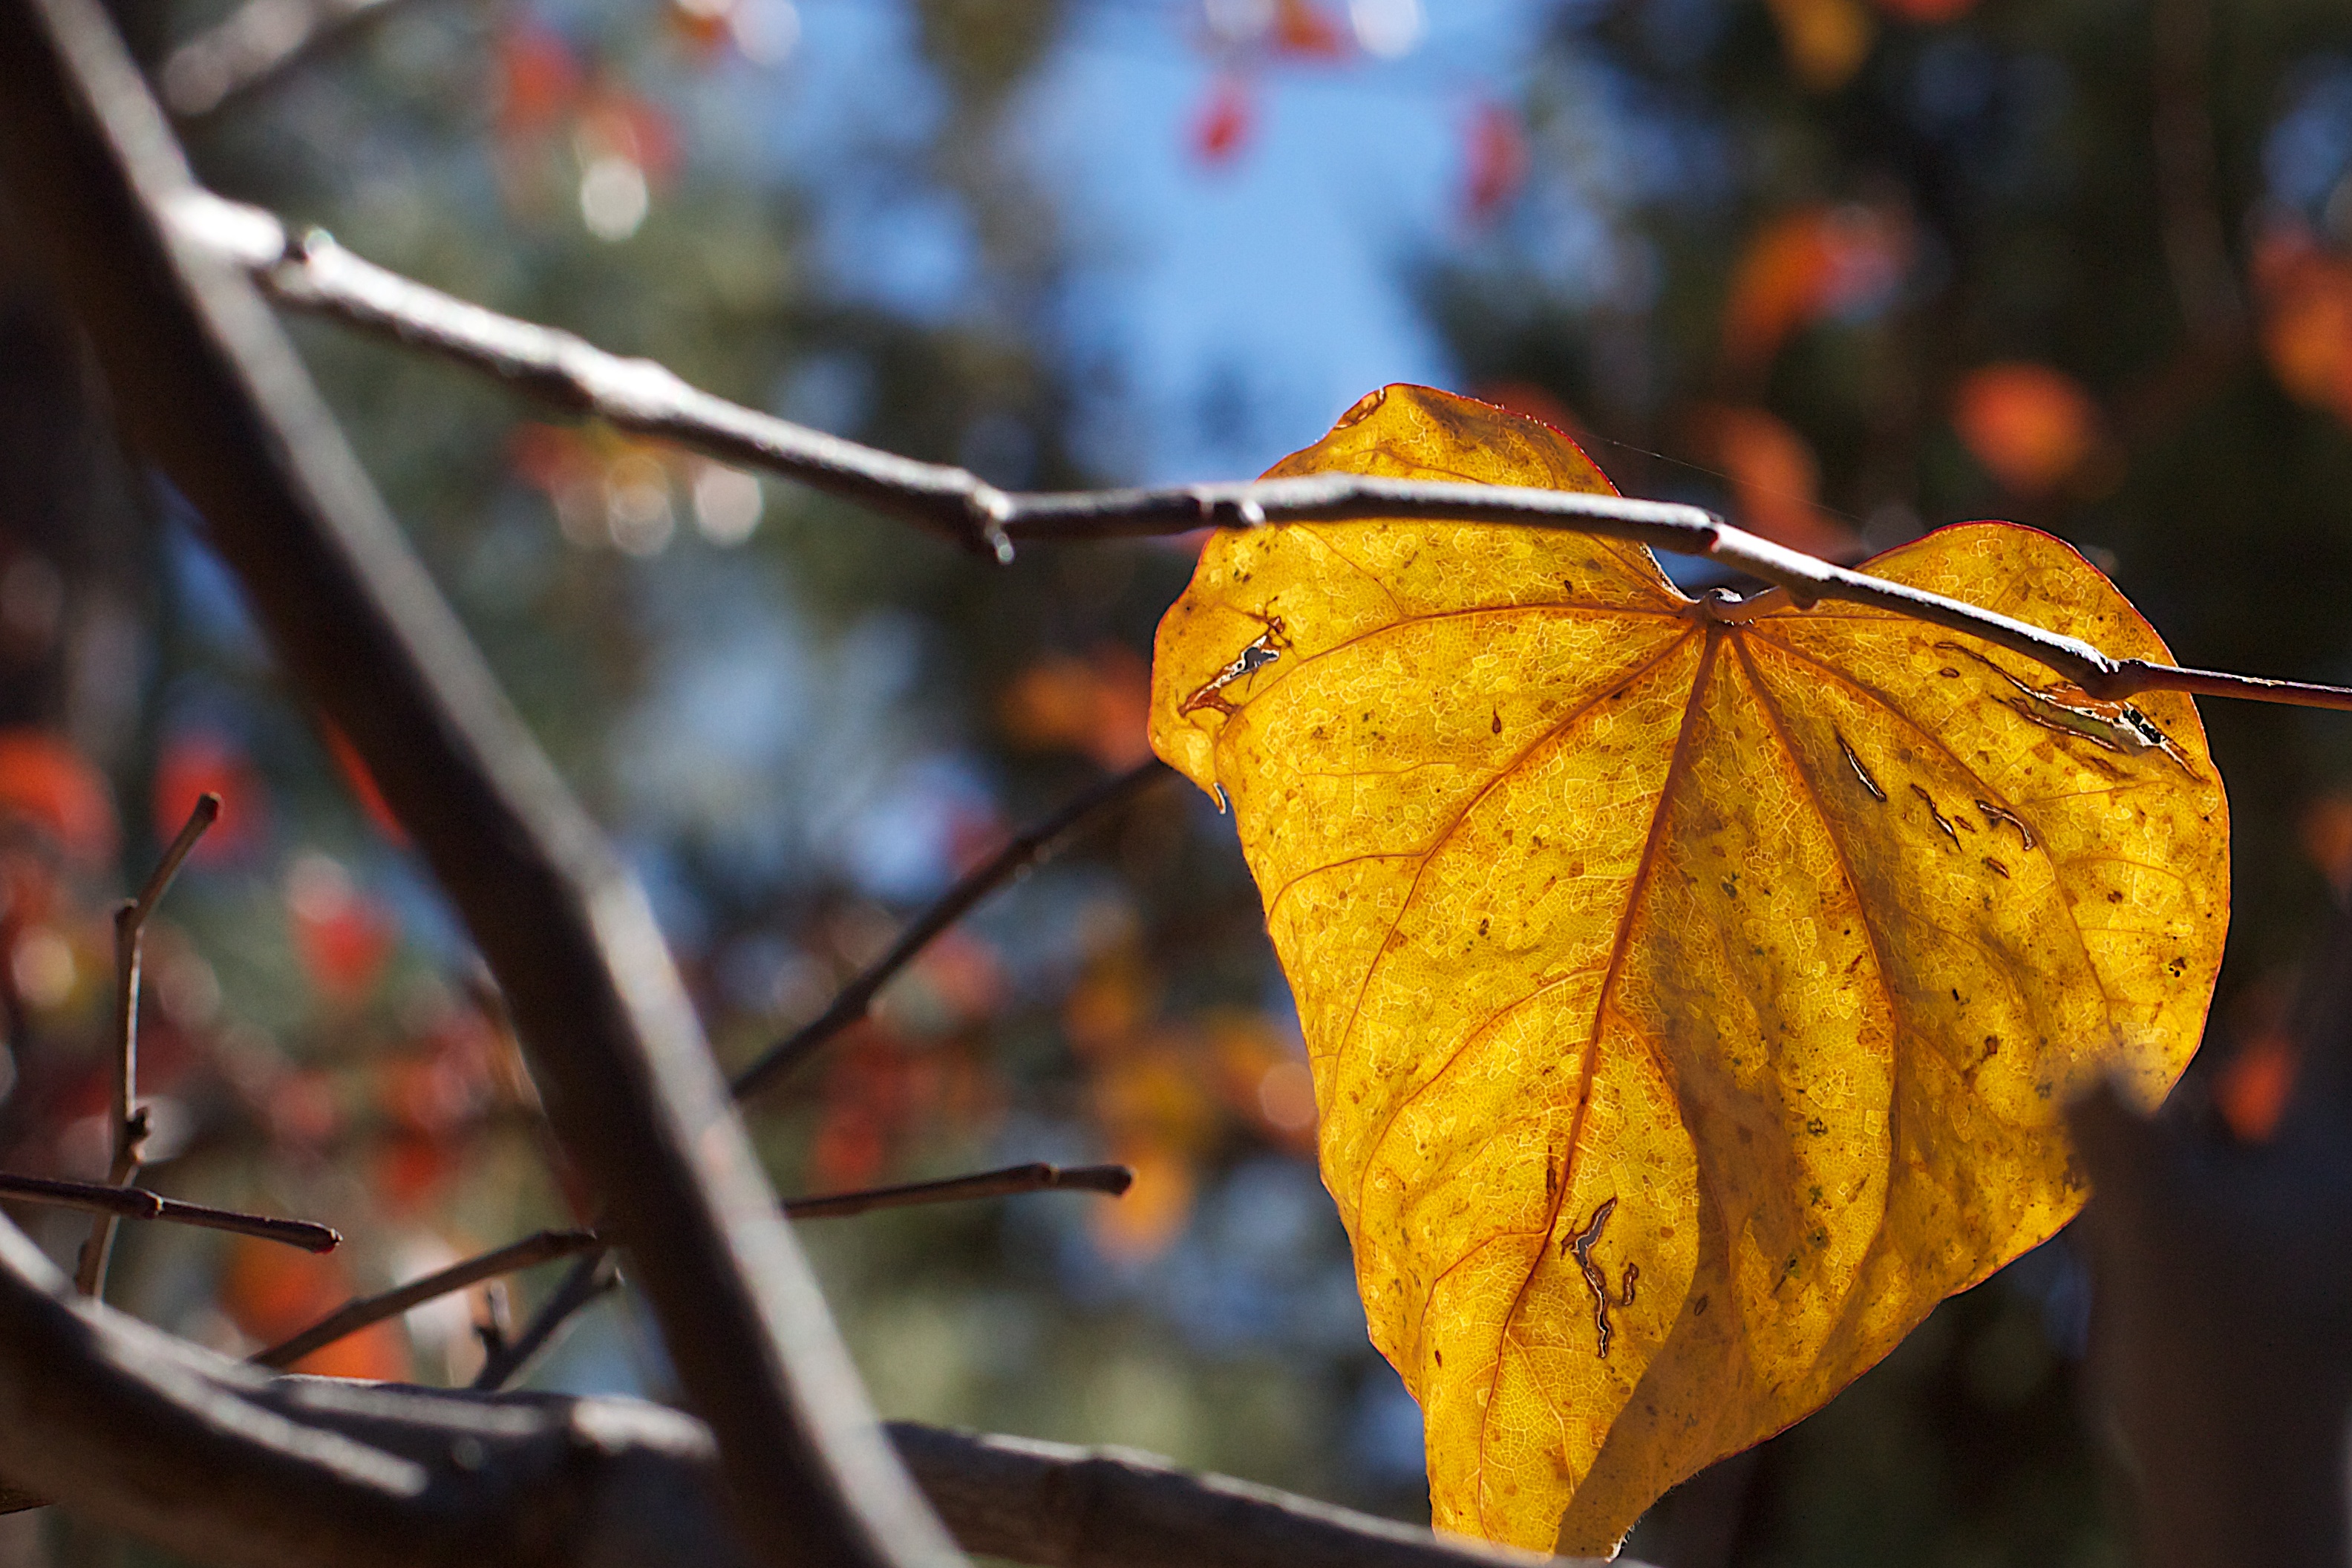
tree, nature, branch, plant, sunlight, leaf, flower, autumn, botany, yellow, flora, season, close up, leaves, 2010365, macro photography, plant stem, woody plant